Richárd Rapport

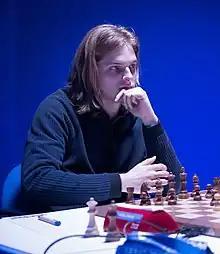
Rapport at Tata Steel Chess Tournament 2023

Richárd Rapport (born 25 March 1996) is a Hungarian chess grandmaster. A chess prodigy, he earned his grandmaster title at the age of 13 years, 11 months, and six days, making him Hungary's youngest ever grandmaster. He was the Hungarian Chess Champion in 2017 and was the fifth-rated player in the world in May 2022.